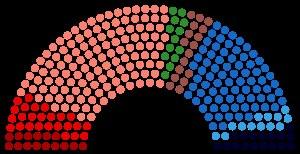
Les élections législatives grecques de septembre 2015 sont les élections anticipées des 300 députés au Parlement grec organisées le 20 septembre 2015 pour un mandat de quatre ans. Elles font suite à la démission du Premier ministre Aléxis Tsípras, le 20 août 2015. Elles sont remportées par la SYRIZA, ce qui permet à Aléxis Tsípras de former un nouveau gouvernement avec les Grecs indépendants.